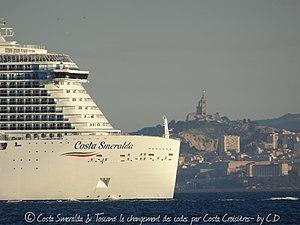
Costa Smeralda au départ du terminal de croisières de Marseille
Le Costa Smeralda est un navire de croisières de la compagnie italienne Costa Croisières. Il est le deuxième navire de classe Excellence après l'AIDAnova, classe qui devrait comprendre a terme neuf navires, dont le Costa Toscana déjà commandé. Il est actuellement le plus gros paquebot européen et 5ème plus gros paquebot au monde, devant l'AIDAnova et le MSC Grandiosa.